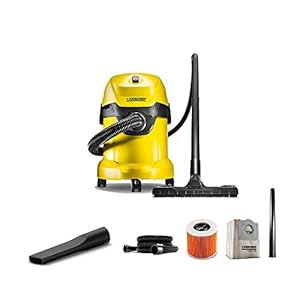
Karcher WD3 EU Wet and Dry Vacuum Cleaner
Category: Home&Kitchen
Price: 6199 (list price: 10999)
Rating: 4.2 (10,429 ratings)
About this product: Wet & Dry Vacuum Cleaner with patented filter removal technology, quick and easy removal of the filter by folding out the filter cartridge without any contact with dirt for wet and dry suction without changing the filter|This wet & dry vacuum cleaner offers the possibility of attaching different nozzles directly on the suction hose, easy vacuuming even in the tightest of spaces|Blower function: Where vacuuming is not possible, the practical blower function can be used|Powerful motor and extreme suction power: The wet and dry vacuum cleaner tackles even the most demanding outdoor cleaning tasks – whether it’s dry, wet, fine or coarse dirt. For perfect wet and dry vacuum cleaning results with convenience and flexibility|The capacity of the wet and dry vacuum cleaner is 17 litres|Warranty: 1 year from the date of invoice|Power: 1000 watts; Operating voltage: 240 volts